Tomil

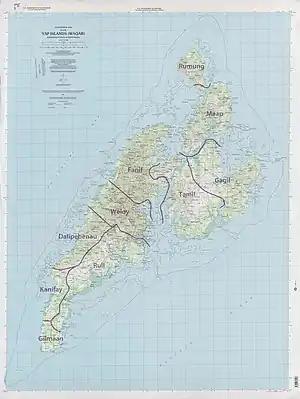
Map of the municipalities of Yap including Tamil

Tomil or Tamil is a municipality on the island of Yap, in the Federated States of Micronesia. It consists of twelve distinctive villages: Meerur, Teb, Aff, Bugol, Doomchuy, Deechmur, Dilag, Maa', Thol, Madl'ay, Gargey, and Daaboch. Tomil occupies the southern portion of Gagil-Tamil Island, except for Gargey village, which is located on the main island of Yap.